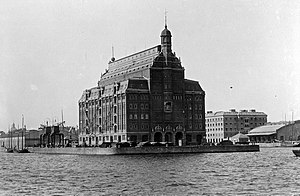
Københavns Frihavn
Silopakhuset i Frihavnen fotograferet af Jens Johan Danielsen
Silopakhuset i Københavns Frihavn, årstal ukendt
Københavns Frihavn er en frihavn i den nordlige del af Københavns Havn. Havneanlægget blev konstrueret i tiden 1891-1894, indviet i 1894 og er siden udvidet og flyttet flere gange. Havnen, der var drevet på koncession fra Indenrigsministeriet som et privat aktieselskab, Kjøbenhavns Frihavns-Aktieselskab, med Isak Glückstadt i spidsen, havde sine egne forsyningsinstallationer, bl.a. Frihavnens Elektriske Centralstation, og en intern godsbane, Frihavnsjernbanen. Selve bassinerne og kajanlæggene blev dog udført af Københavns Havnevæsen. Københavns Havnevæsen overtog i 1951 alle aktier i KFA, og i 1979 blev Kjøbenhavns Frihavns-Aktieselskab omdannet til Københavns Frihavns- og Stevedoreselskab A/S.